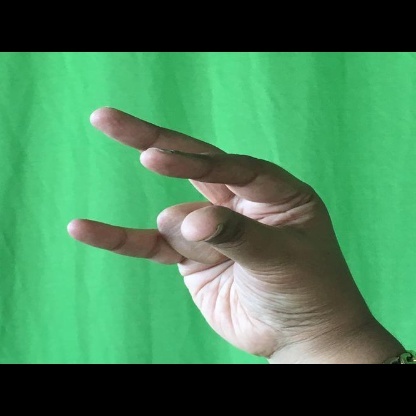
Mudra: Kangulam